Lesser Poland

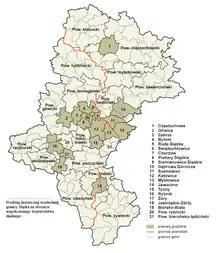
Boundary between Lesser Poland and Upper Silesia (red line) on the territory of current Silesian Voivodeship

After a few days the Battle of the Border was lost, and forces of German Army Group South advanced deep into Lesser Poland's territory. Polish troops resisted fiercely, and among major battles in initial stages of the war, which took place in Lesser Poland, there are Battle of Mokra, Battle of Jordanów, and Battle of Węgierska Górka. By 6 September, Polish forces were in general retreat and Marshal of Poland Edward Rydz-Śmigły ordered all troops to fall back to the secondary lines of defences at the Vistula and San Rivers. German units entered Częstochowa on 3 September (where on the next day they murdered hundreds of civilians), Kielce on 5 September, Kraków on 6 September, and Radom on 8 September (see also Battle of Radom). Within a week, almost whole Lesser Poland was under Nazi occupation. Northeastern part of the province, the area of Lublin, was held by the Poles until 17 September, but eventually, and after fierce battles (see Battle of Tomaszów Lubelski), all Lesser Poland was firmly under Nazi control. First draft of Molotov–Ribbentrop Pact stipulated that northEastern Lesser Poland (east of the Vistula river) was to be occupied by the Soviet Union, and forces of the Red Army reached the area of Lublin after 20 September, but withdrew east on 28 September.